Naage

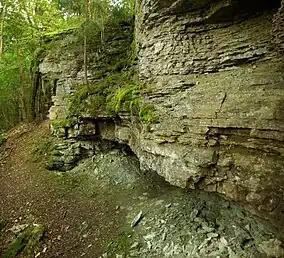
Naage Cliff

Naage is a village in Harku Parish, Harju County in northern Estonia. It has a population of 124 (as of 1 June 2010).